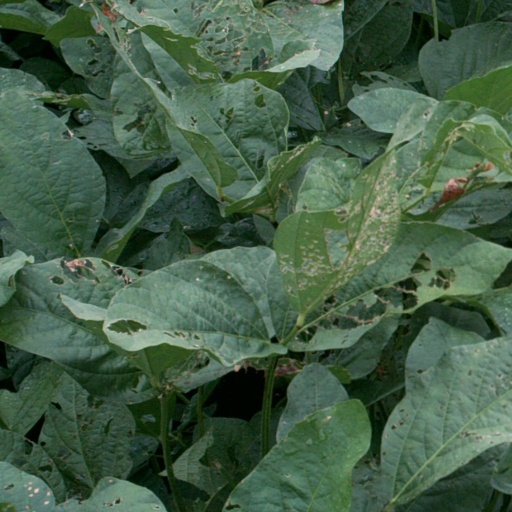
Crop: soybean